Wool Market Square, Bydgoszcz

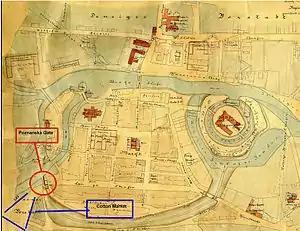
The square on a 16th-century map

The area ties in the square outside the walls of the city, just beyond the "Poznań Gate", located at today's western tip of Długa street. Such gate stood from 14th to first half of 19th century, built several times with various materials (brick, wood). Because of the bottle neck it was creating in Długa street, the Poznan Gate was demolished in 1828, and last rubbles evacuated in 1835. During the entire 18th century, one of the first city brick factory had been operating up in the area, run by Albert Bohon from Gdańsk.